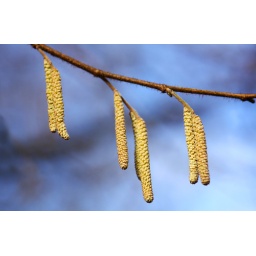
Buttery yellow catkins against blue Spring sky